Webster Booth

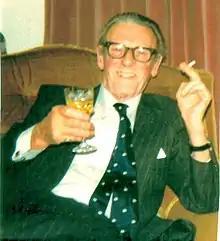

Webster Booth (21 January 1902 – 21 June 1984) was an English tenor, best remembered as the duettist partner of Anne Ziegler. He was also one of the finest tenors of his generation and was a distinguished oratorio soloist.